José Antonio de Alzate y Ramírez

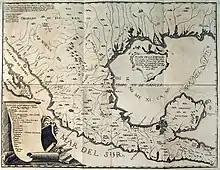
Alzate y Ramírez's "Plano de la Nueva España", 1770

He was born in Ozumba in 1737, the child of Felipe de Alzate and María Josefa Ramírez, a descendant of Juana Inés de la Cruz. He studied in the Colegio de San Ildefonso in Mexico City, graduating with a bachelor in theology in 1756. He was ordained a Catholic priest at the age of 20.